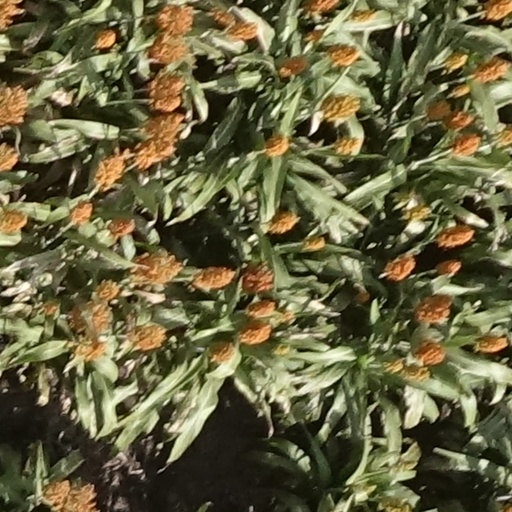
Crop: sorghum